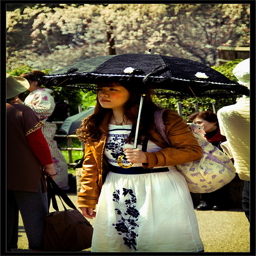
A woman is holding an umbrella over her head
The lady has a bag on her shoulder and an umbrella over her head.
A woman walking with an umbrella in the sun.
A lady in a nice skirt holding a umbrella.
A young woman using her umbrella for shade.